Xiao Tong

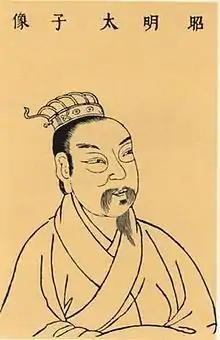
Portrait of Xiao Tong from Sancai Tuhui

Xiao Tong (October 501 – 7 May 531), courtesy name Deshi, formally Crown Prince Zhaoming (昭明太子, literally "Accomplished and Understanding Crown Prince"), was a crown prince of the Chinese Liang dynasty, posthumously honored as Emperor Zhaoming. He was the oldest son and heir apparent of Emperor Wu of Liang, whom he predeceased. Xiao Tong's enduring legacy is the literary compendium "Wen Xuan" ("Selections of Refined Literature").